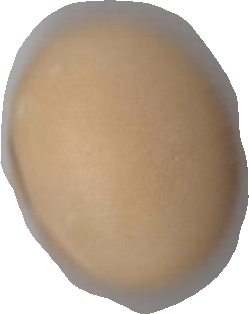
Variety: Grobogan